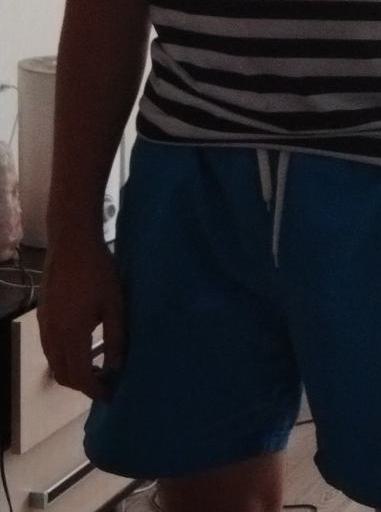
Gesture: no_gesture